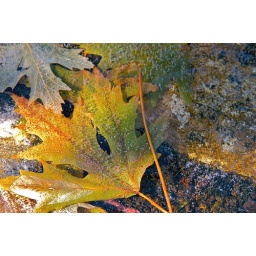
Some leaves frozen in a bird bath